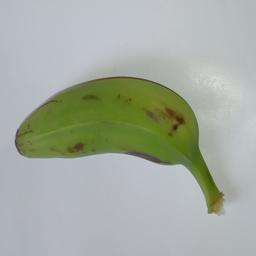
Banana variety: Champa Kola